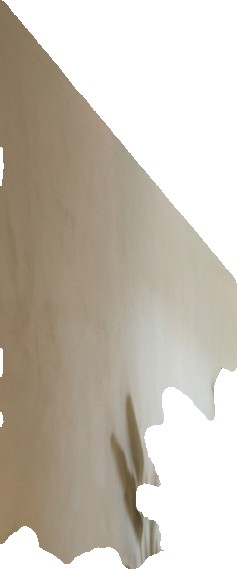
Surface category: wall